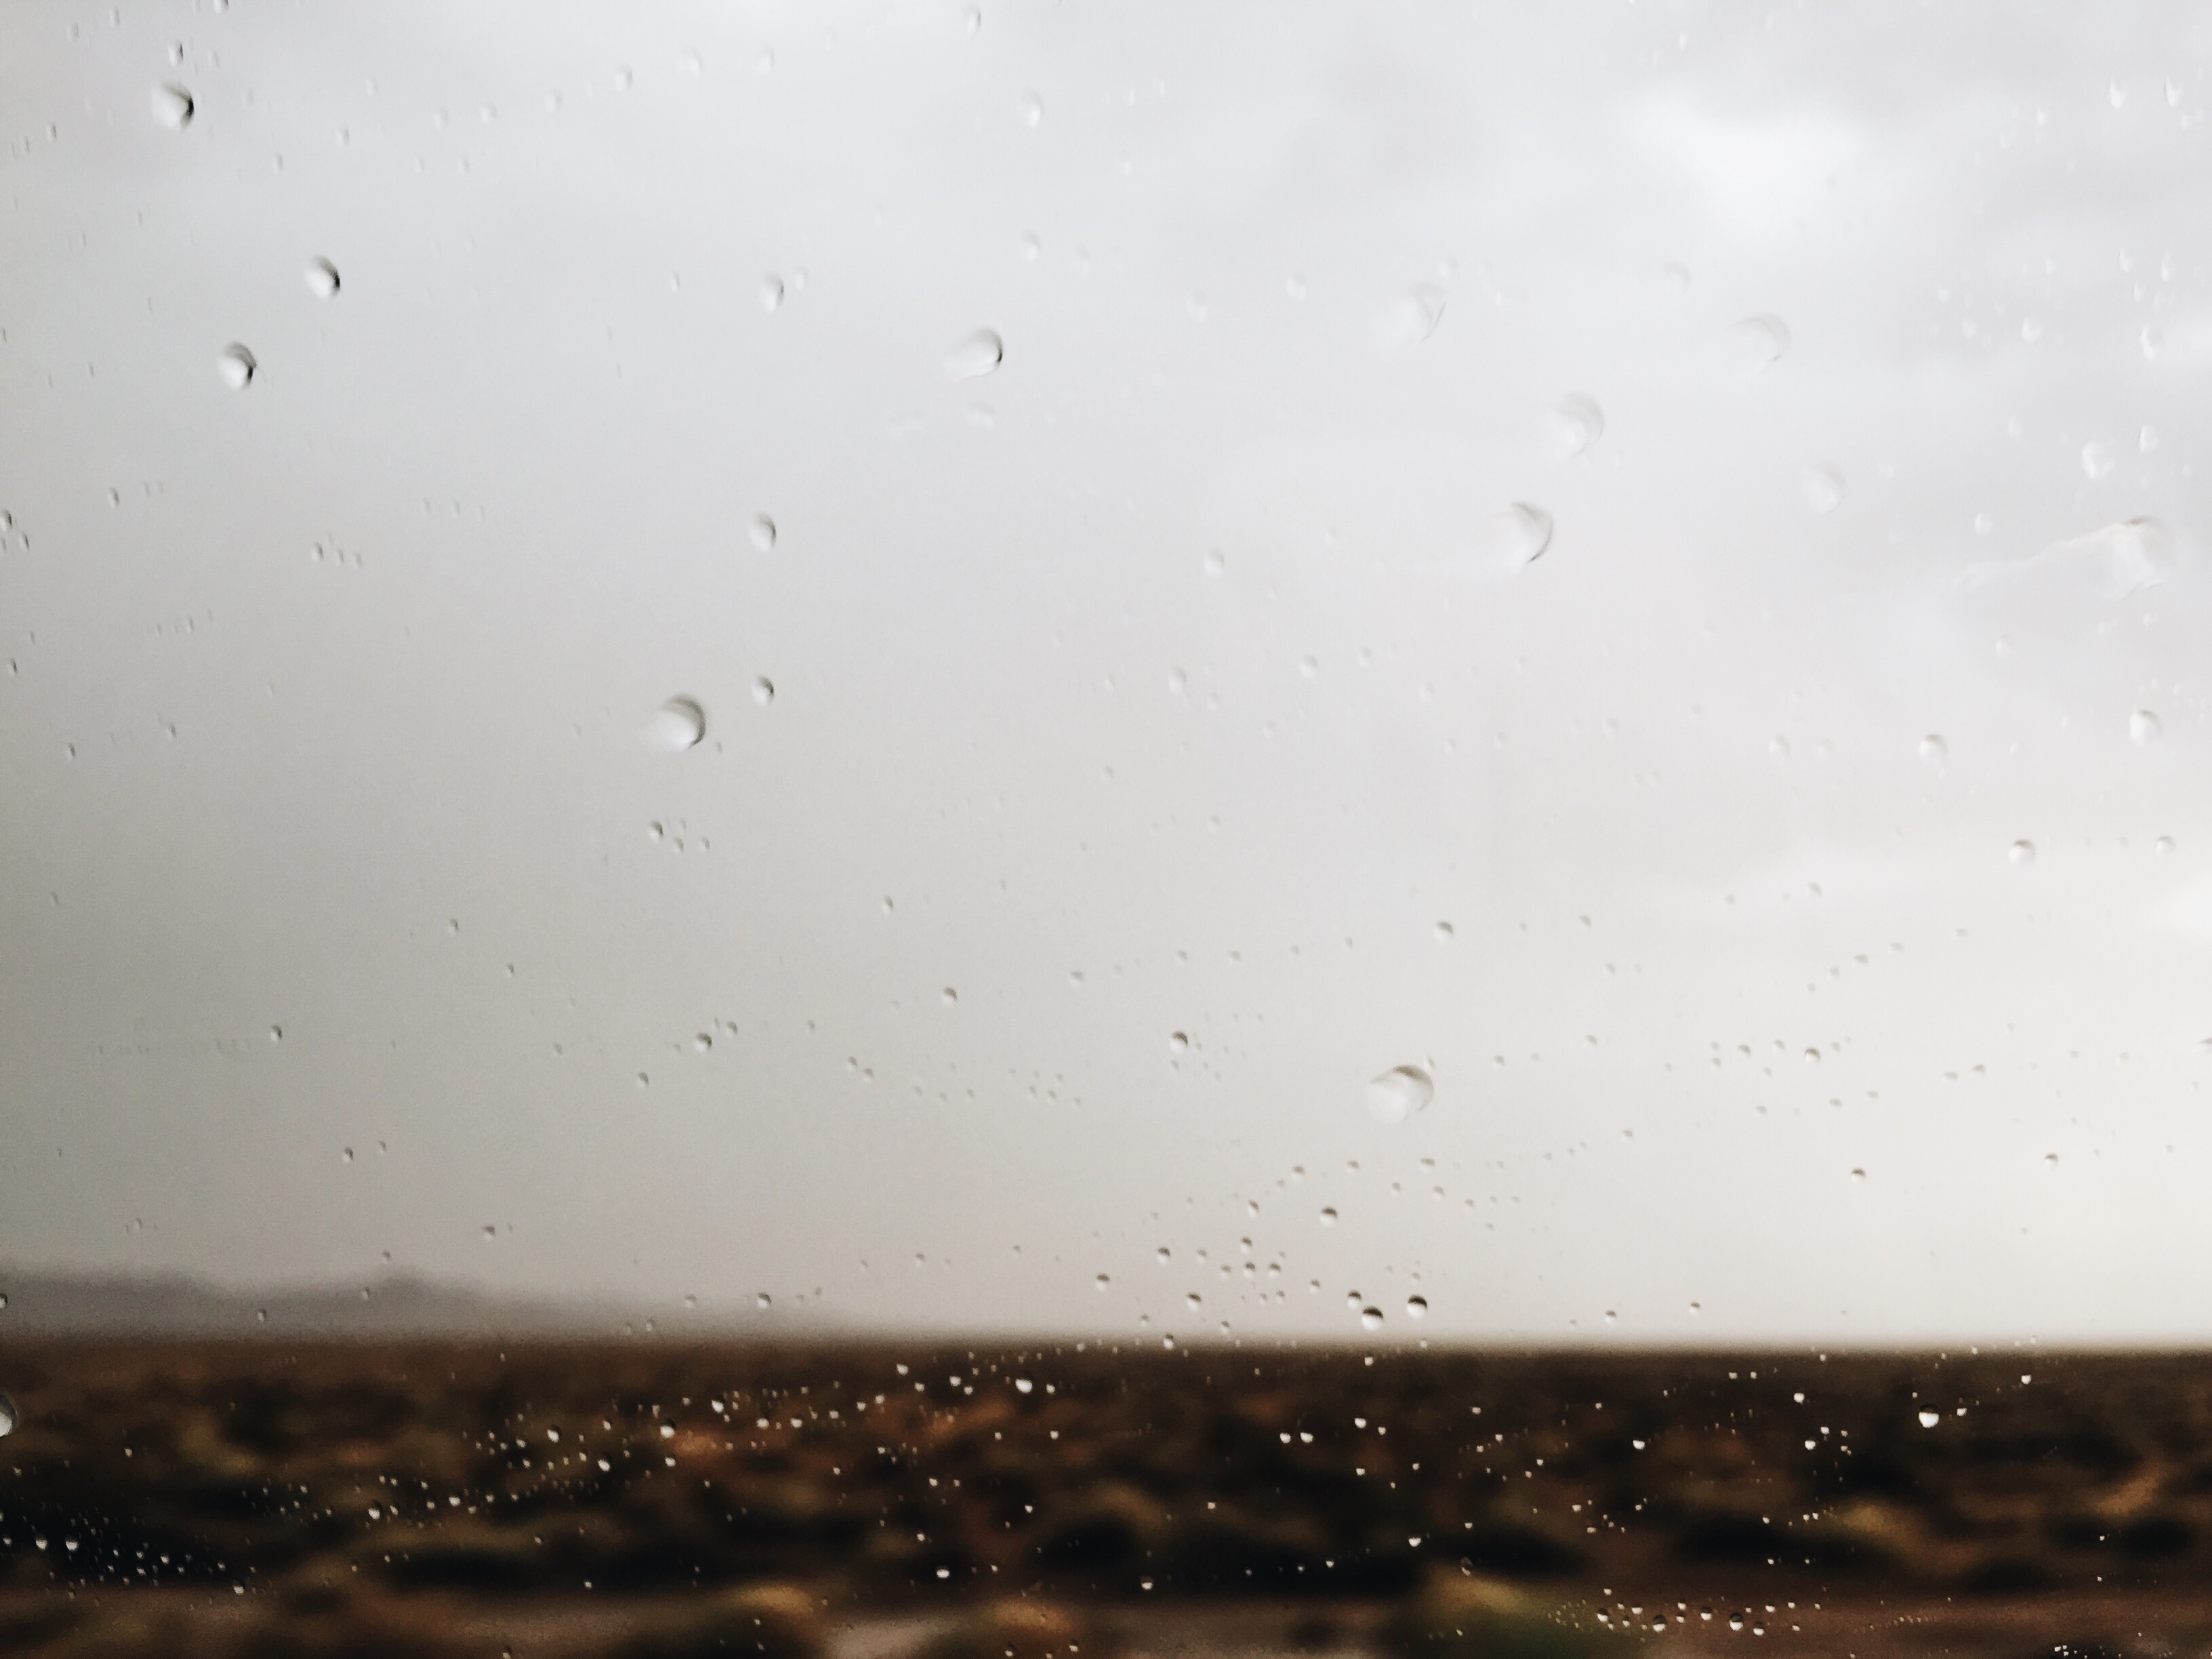
snow, drop, white, morning, rain, weather, freezing, atmospheric phenomenon